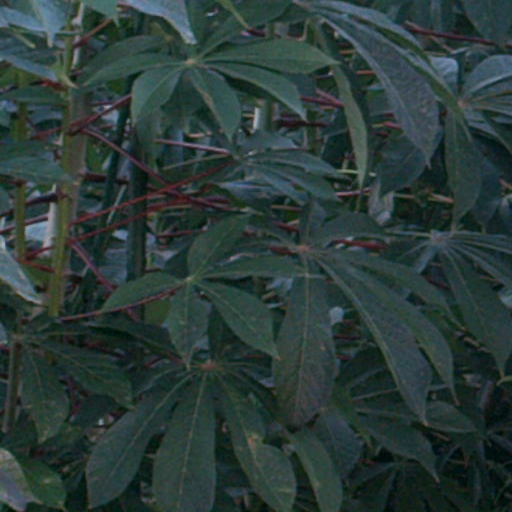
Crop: cassava